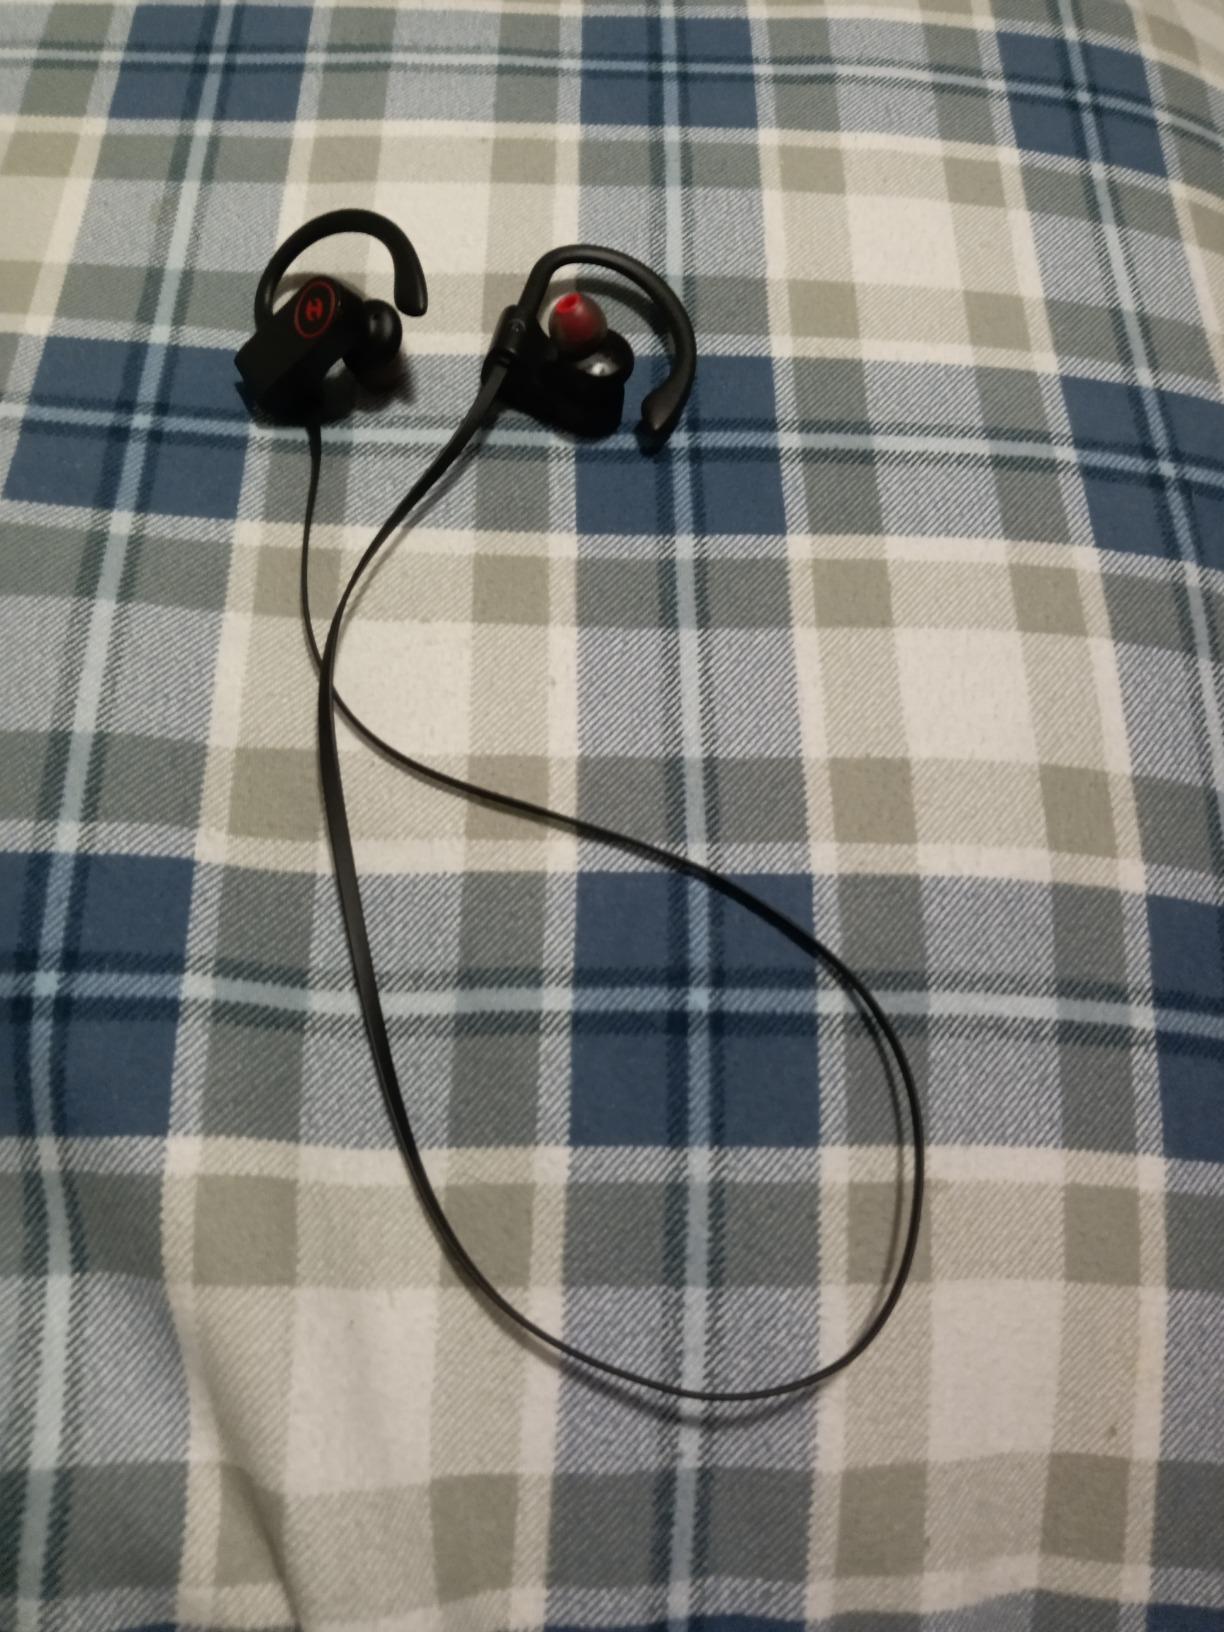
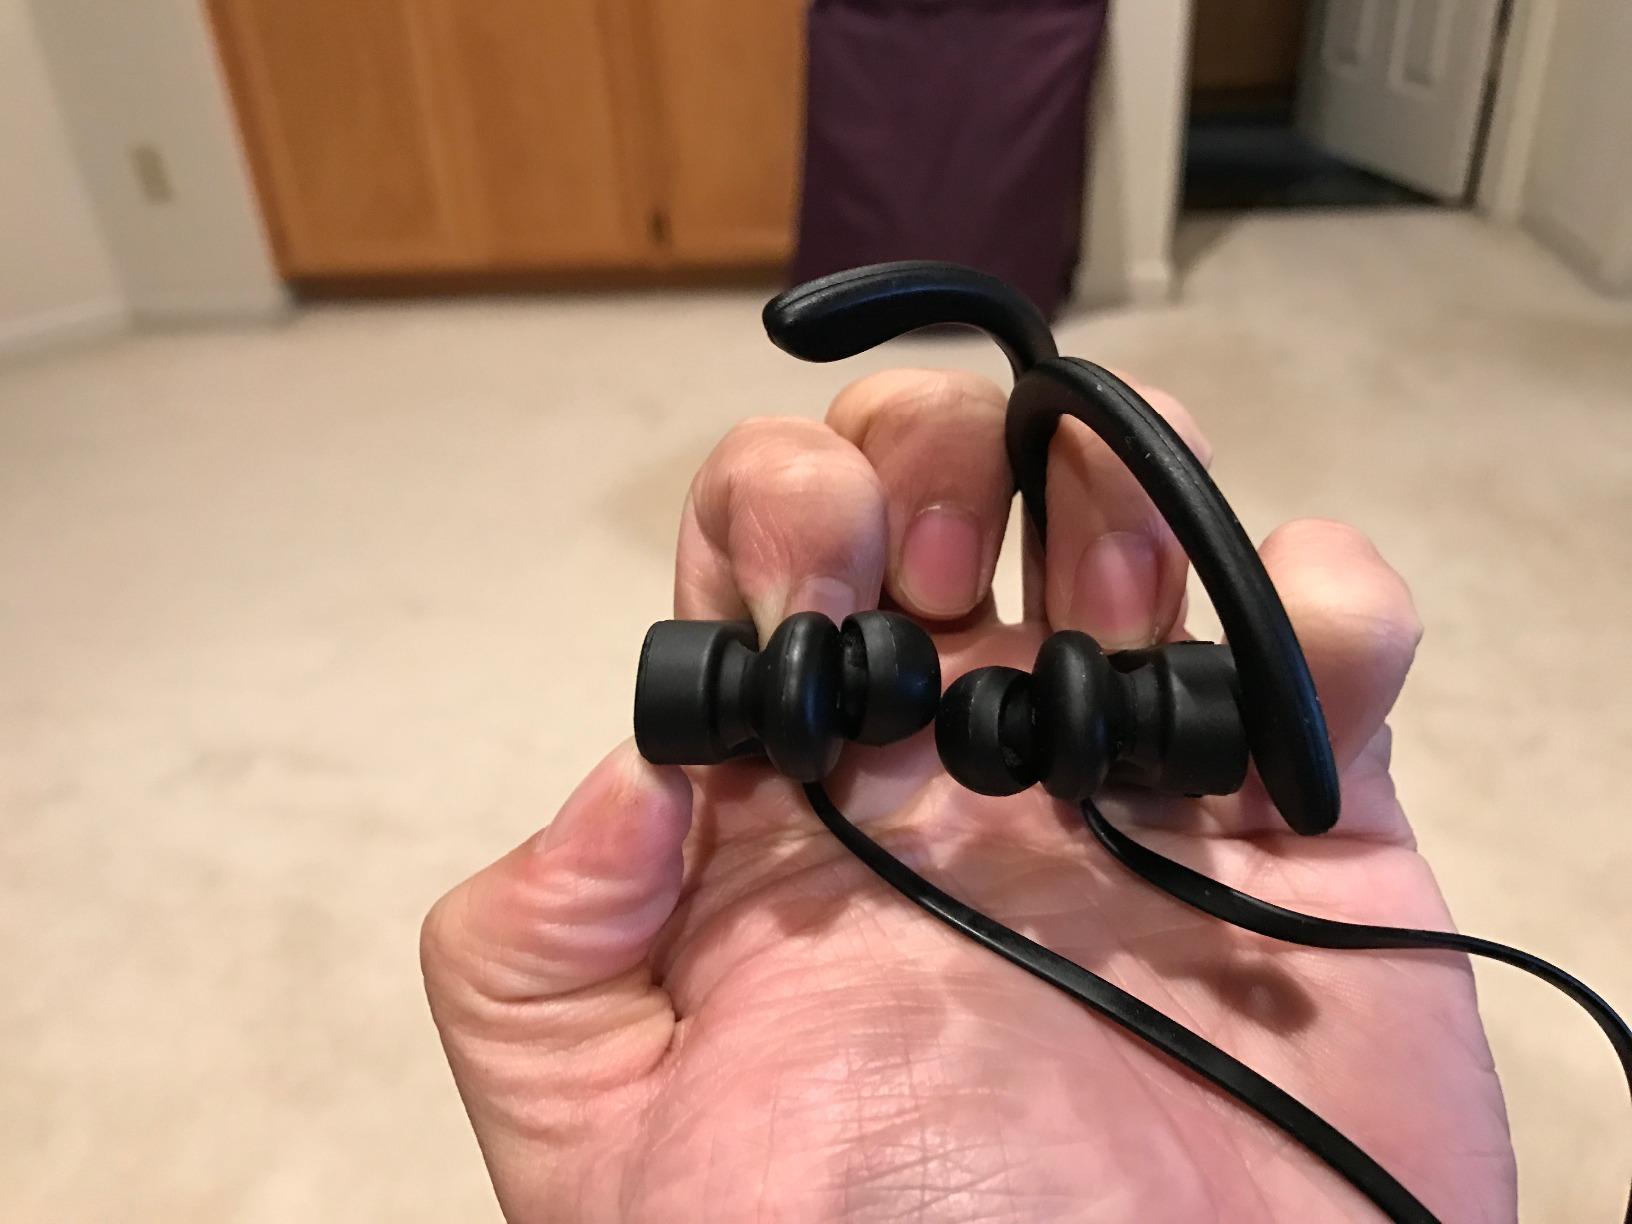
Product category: headphones
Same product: yes